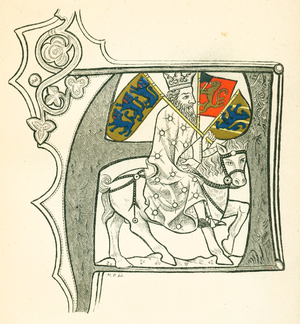
Tre kronor (rigsvåben)
En skandinavisk konge med våbenbannere for Danmark, Norge og Sverige med Sverige gamle våbenmærke "Folkungløven" (1882). Det oprindelige værk er fra 1370'erne.
En skandinavisk konge med våbenbannere for Danmark, Norge og Sveriges gamle våbenmærke (""Folkungløven""). Fra Ernst von Kirchbergs Mecklenburgske Rimkrønike fra 1370'erne. Side 40 i den angivne kilde angiver Kirchbergs værk som Rimkrønike uden henvisning til Mecklenburg, men værkets fulde navn er angivet i Gustav
Tre kronor, også kaldet lilla riksvapnet, er et af de heraldiske skjolde, som indgår i det officielle svenske rigsvåben. Skjoldets oprindelse fortaber sig i fortiden, men det menes at være bragt til Sverige af den svenske konge, Albrecht af Mecklenburg, som i den senere del af det 14. århundrede besluttede, at kronerne skulle indgå i det svenske rigsvåben.